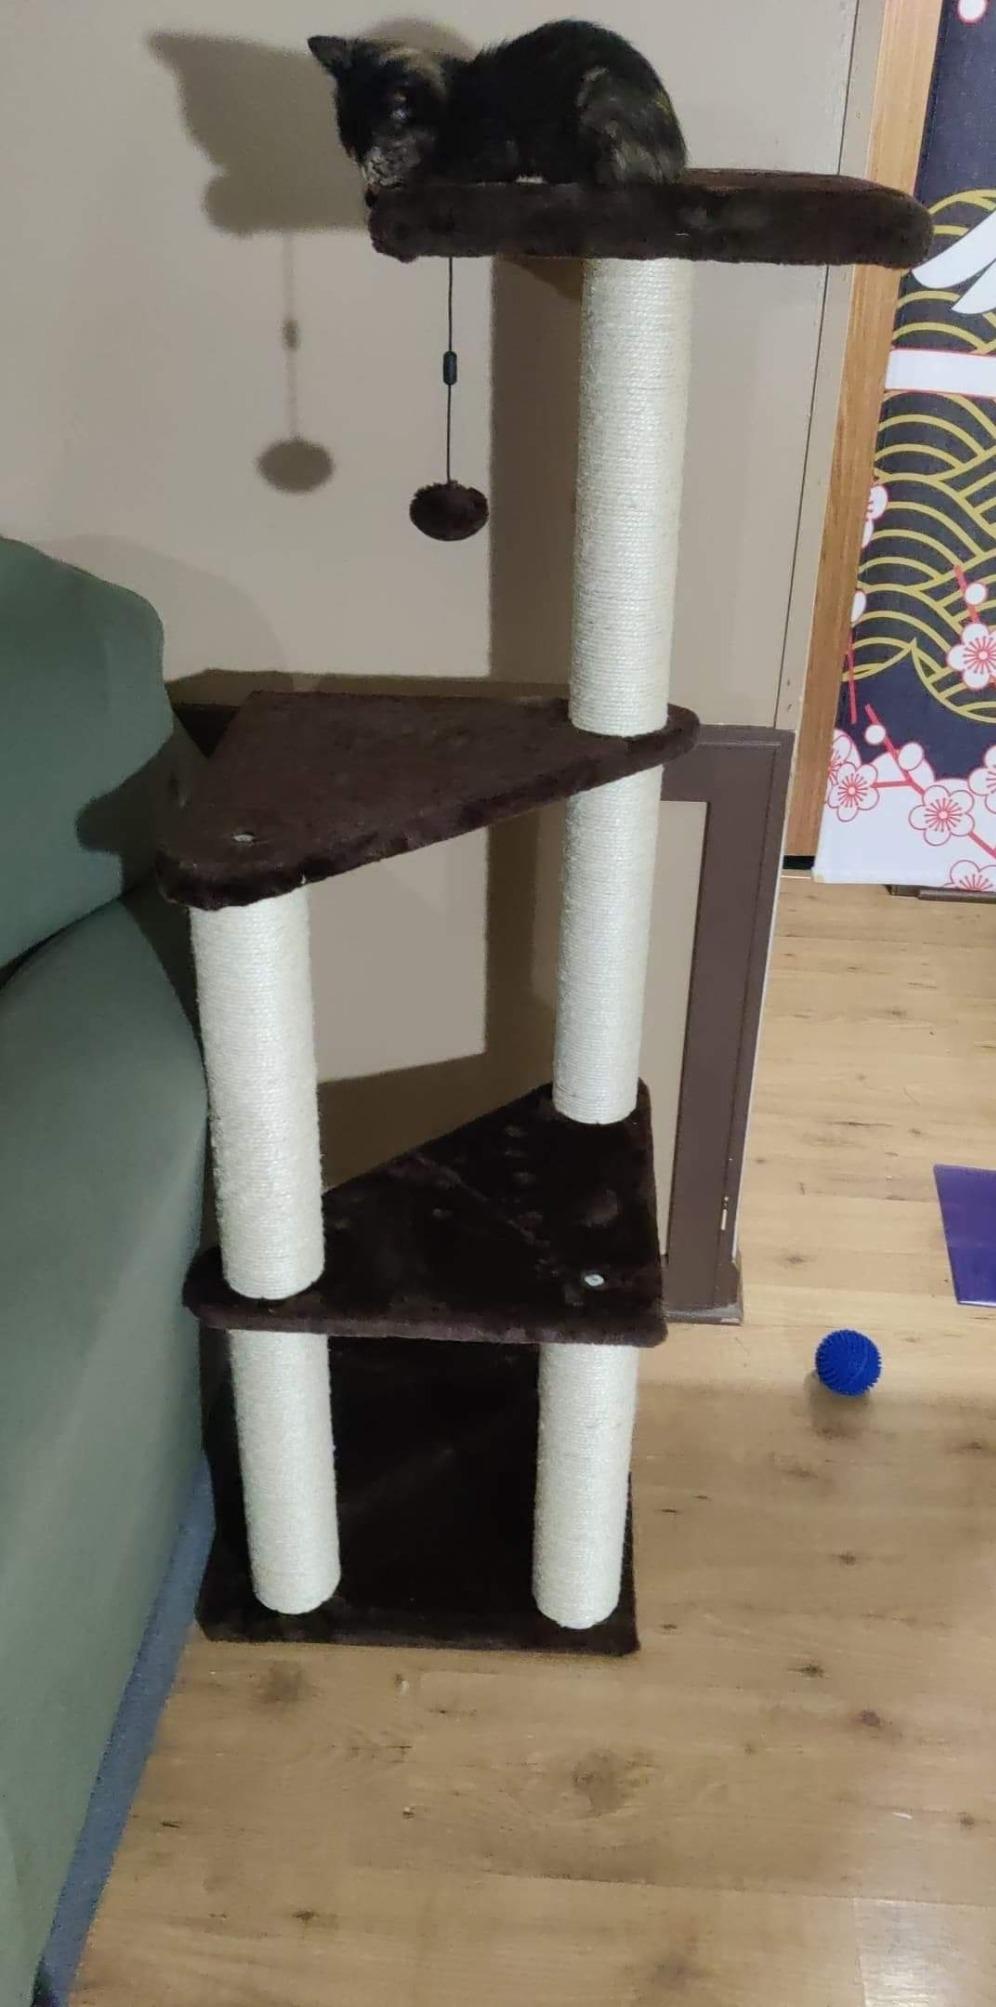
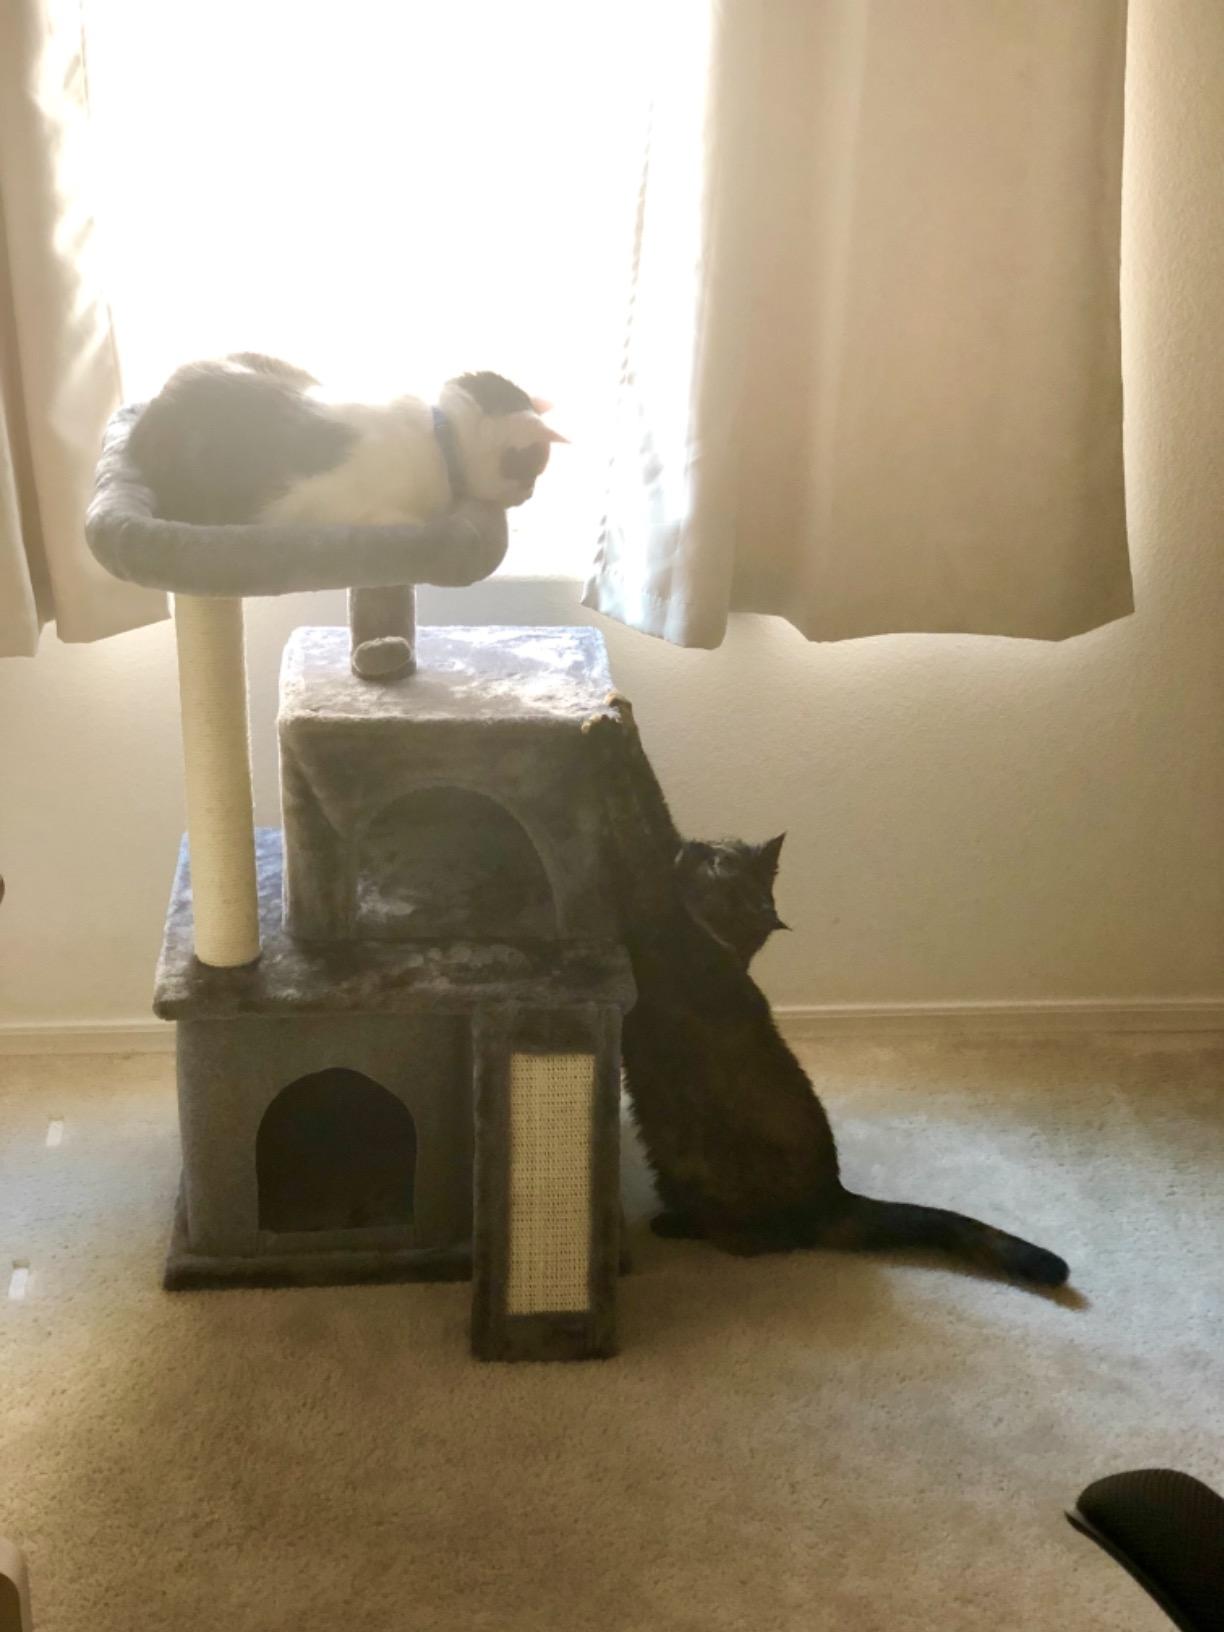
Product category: items_cat tree
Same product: no